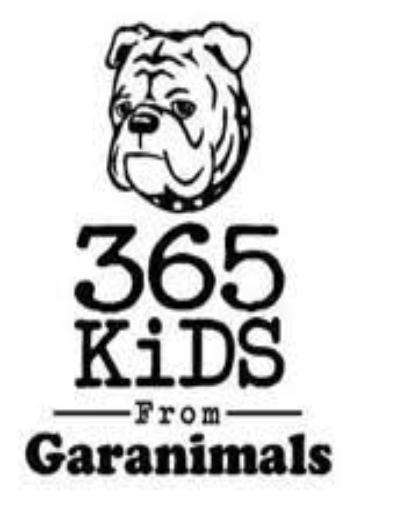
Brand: garanimals
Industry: Clothes